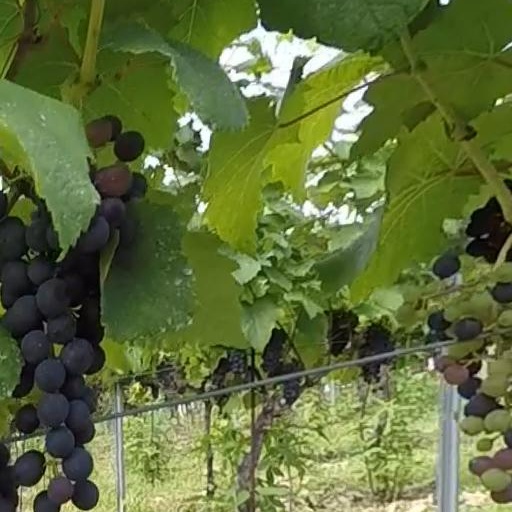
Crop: grape